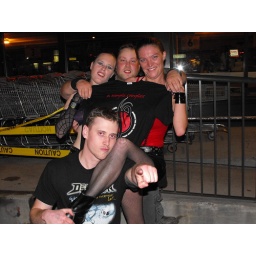
dan eric and some girls who bought our shirt in portland ME